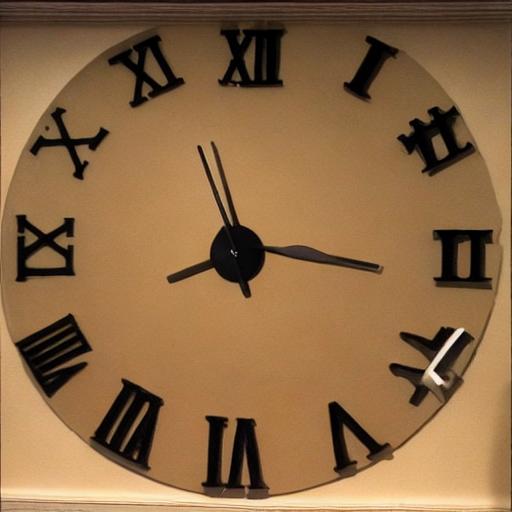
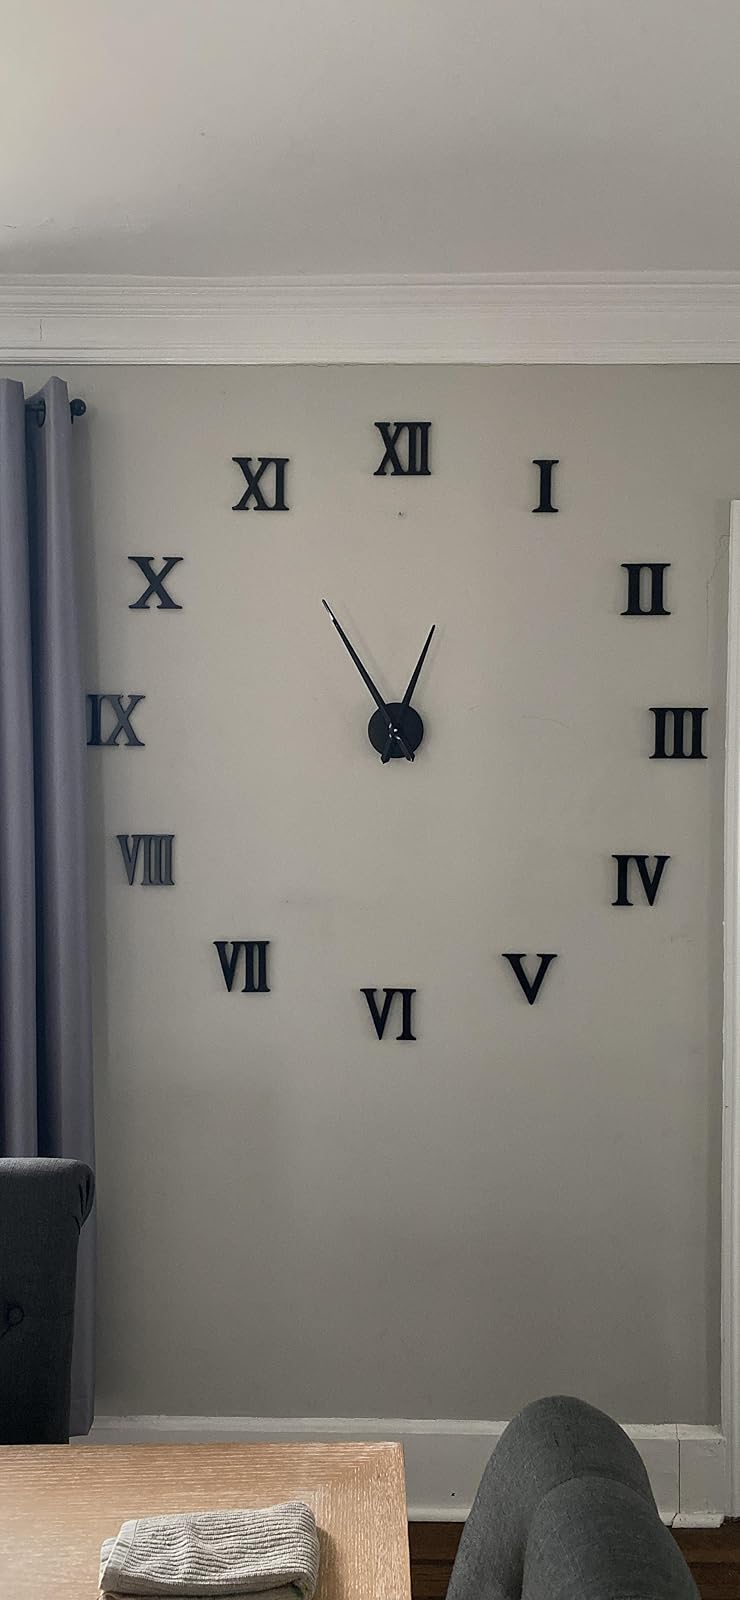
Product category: clock
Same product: no